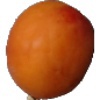
Label: Apricot 1